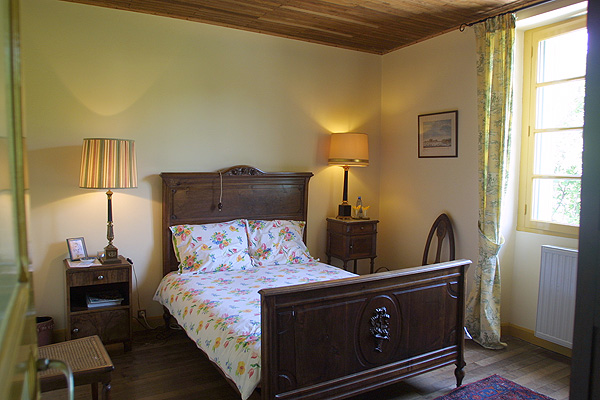
Room type: bedroom